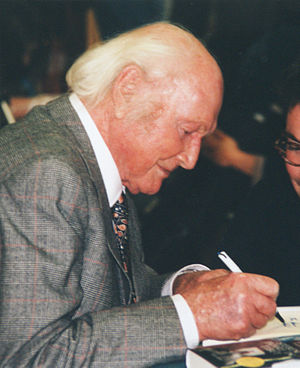
Heinrich Harrer
Heinrich Harrer var en østrigsk bjergbestiger og eventyrer. Han boede syv år i Tibet. Harrer skrev mange bøger.